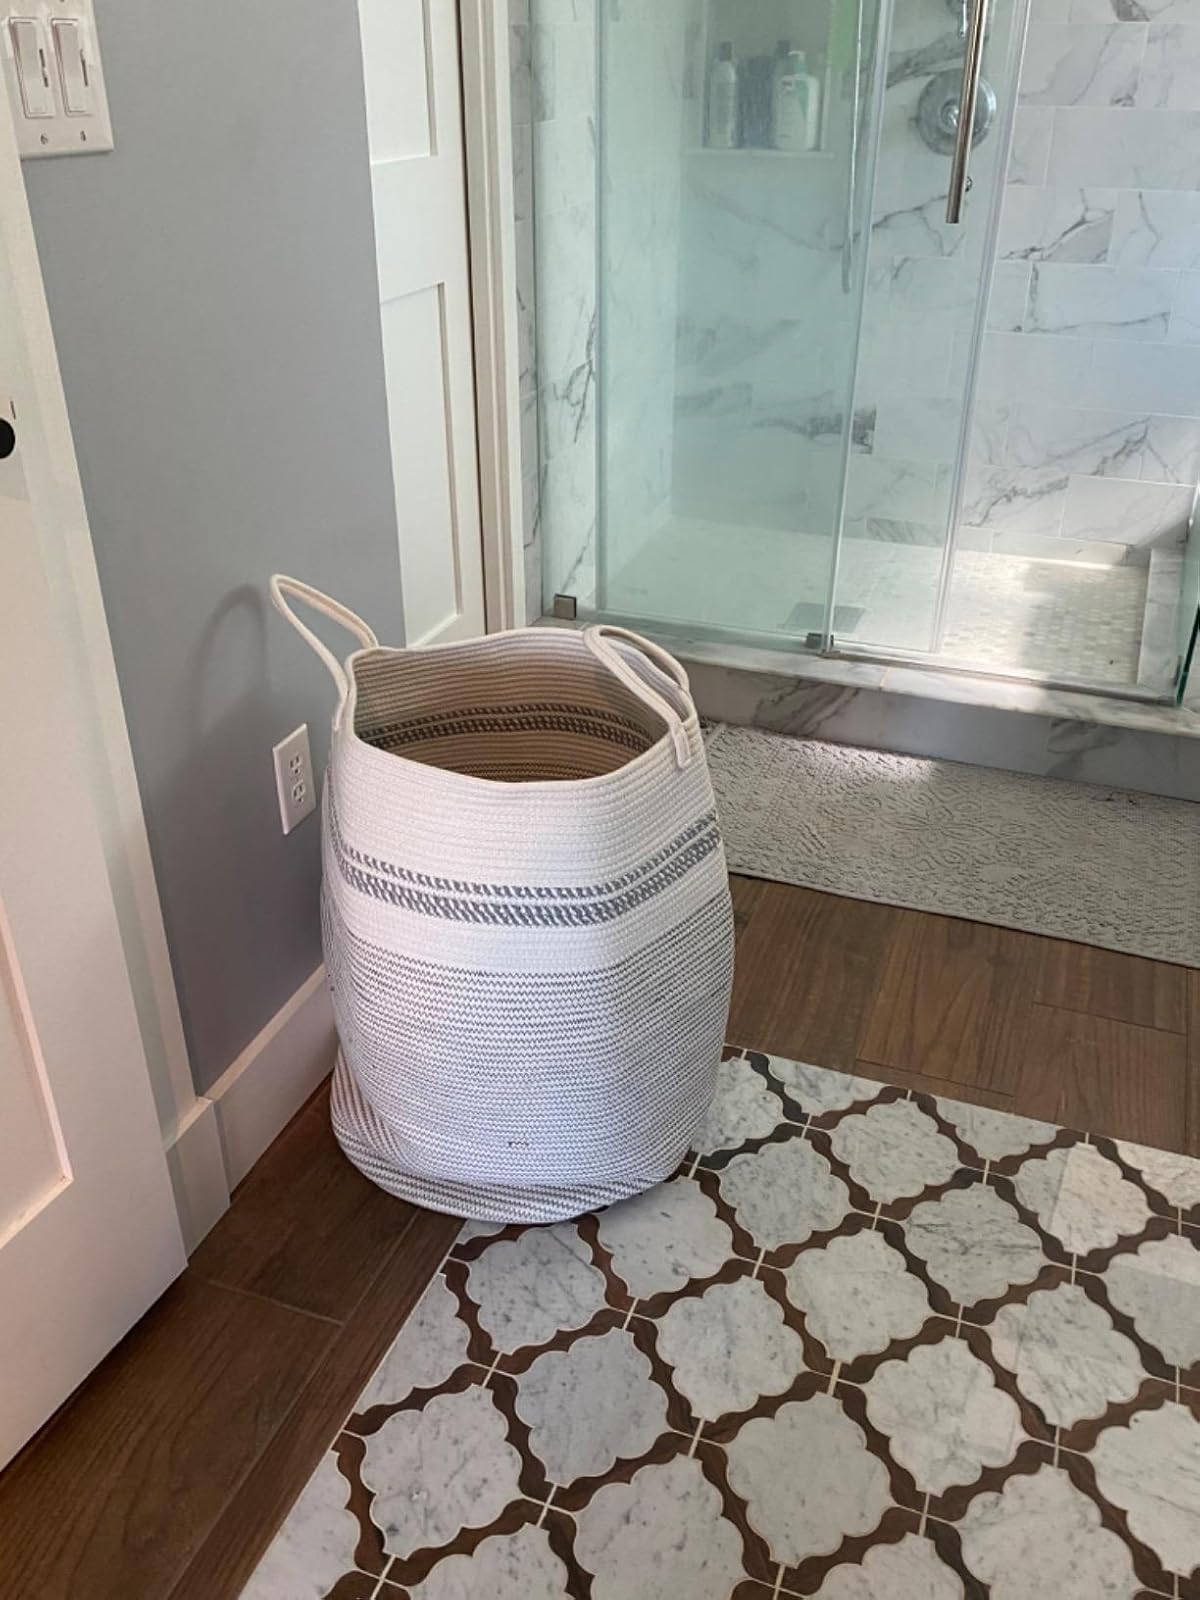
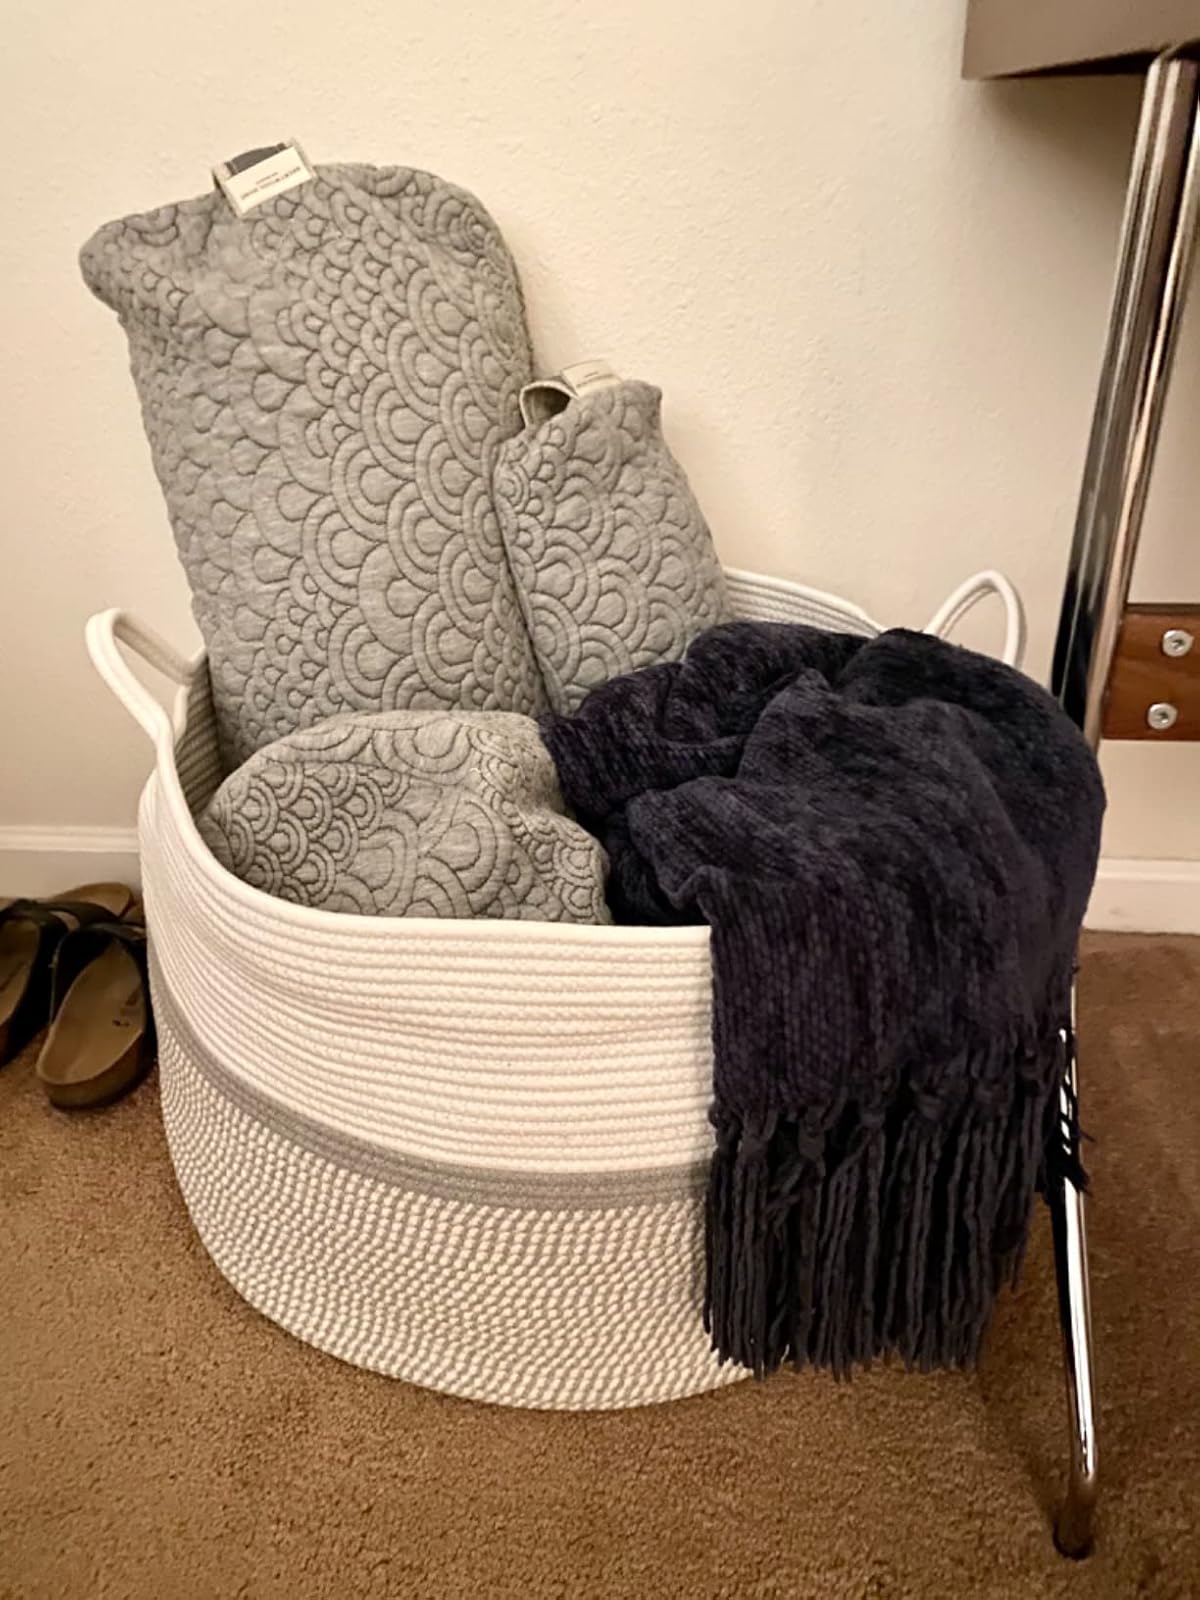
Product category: items_hamper
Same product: no